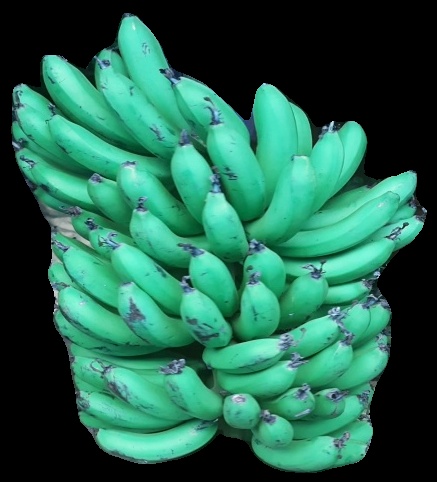
Variety: pachbale
Grade: grade1